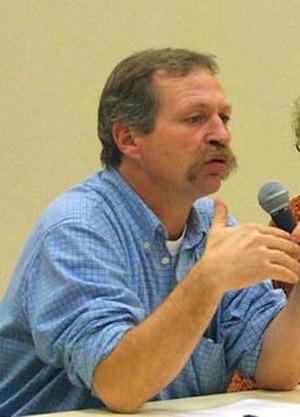
José Bové lors d'un meeting (collection J. Tosti, libre de droits).